Boris Petrovsky

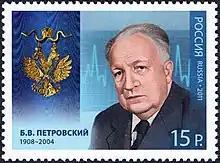
Stamp of Russia dated 2011 issued for the memory of Boris Petrovsky

Petrovsky married Yekaterina Timofeyeva, a biologist-researcher at a university. They had a daughter, Marina, who was a physician.